Batlló Majesty

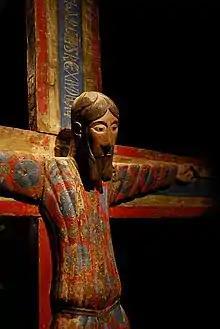
Detail of the "corpus"

The cross was procured for the museum in 1914 by the collector Enric Batlló, for whom the piece is now named. It was also the same family that commissioned the construction of Casa Batlló in 1877 Barcelona, Catalonia. At the time of its first arrival at the museum, it was covered with a thick coating of varnish that obscured but helped preserve its bright colors, which have now been restored.